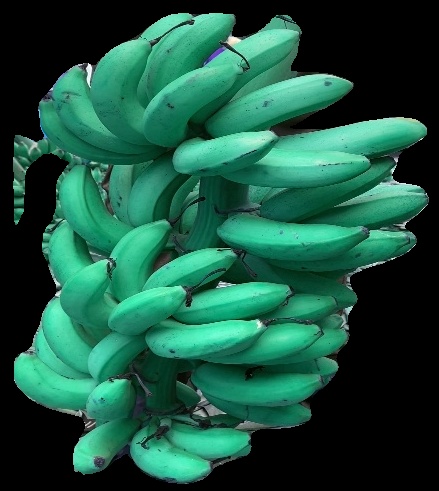
Variety: rasbale
Grade: grade1